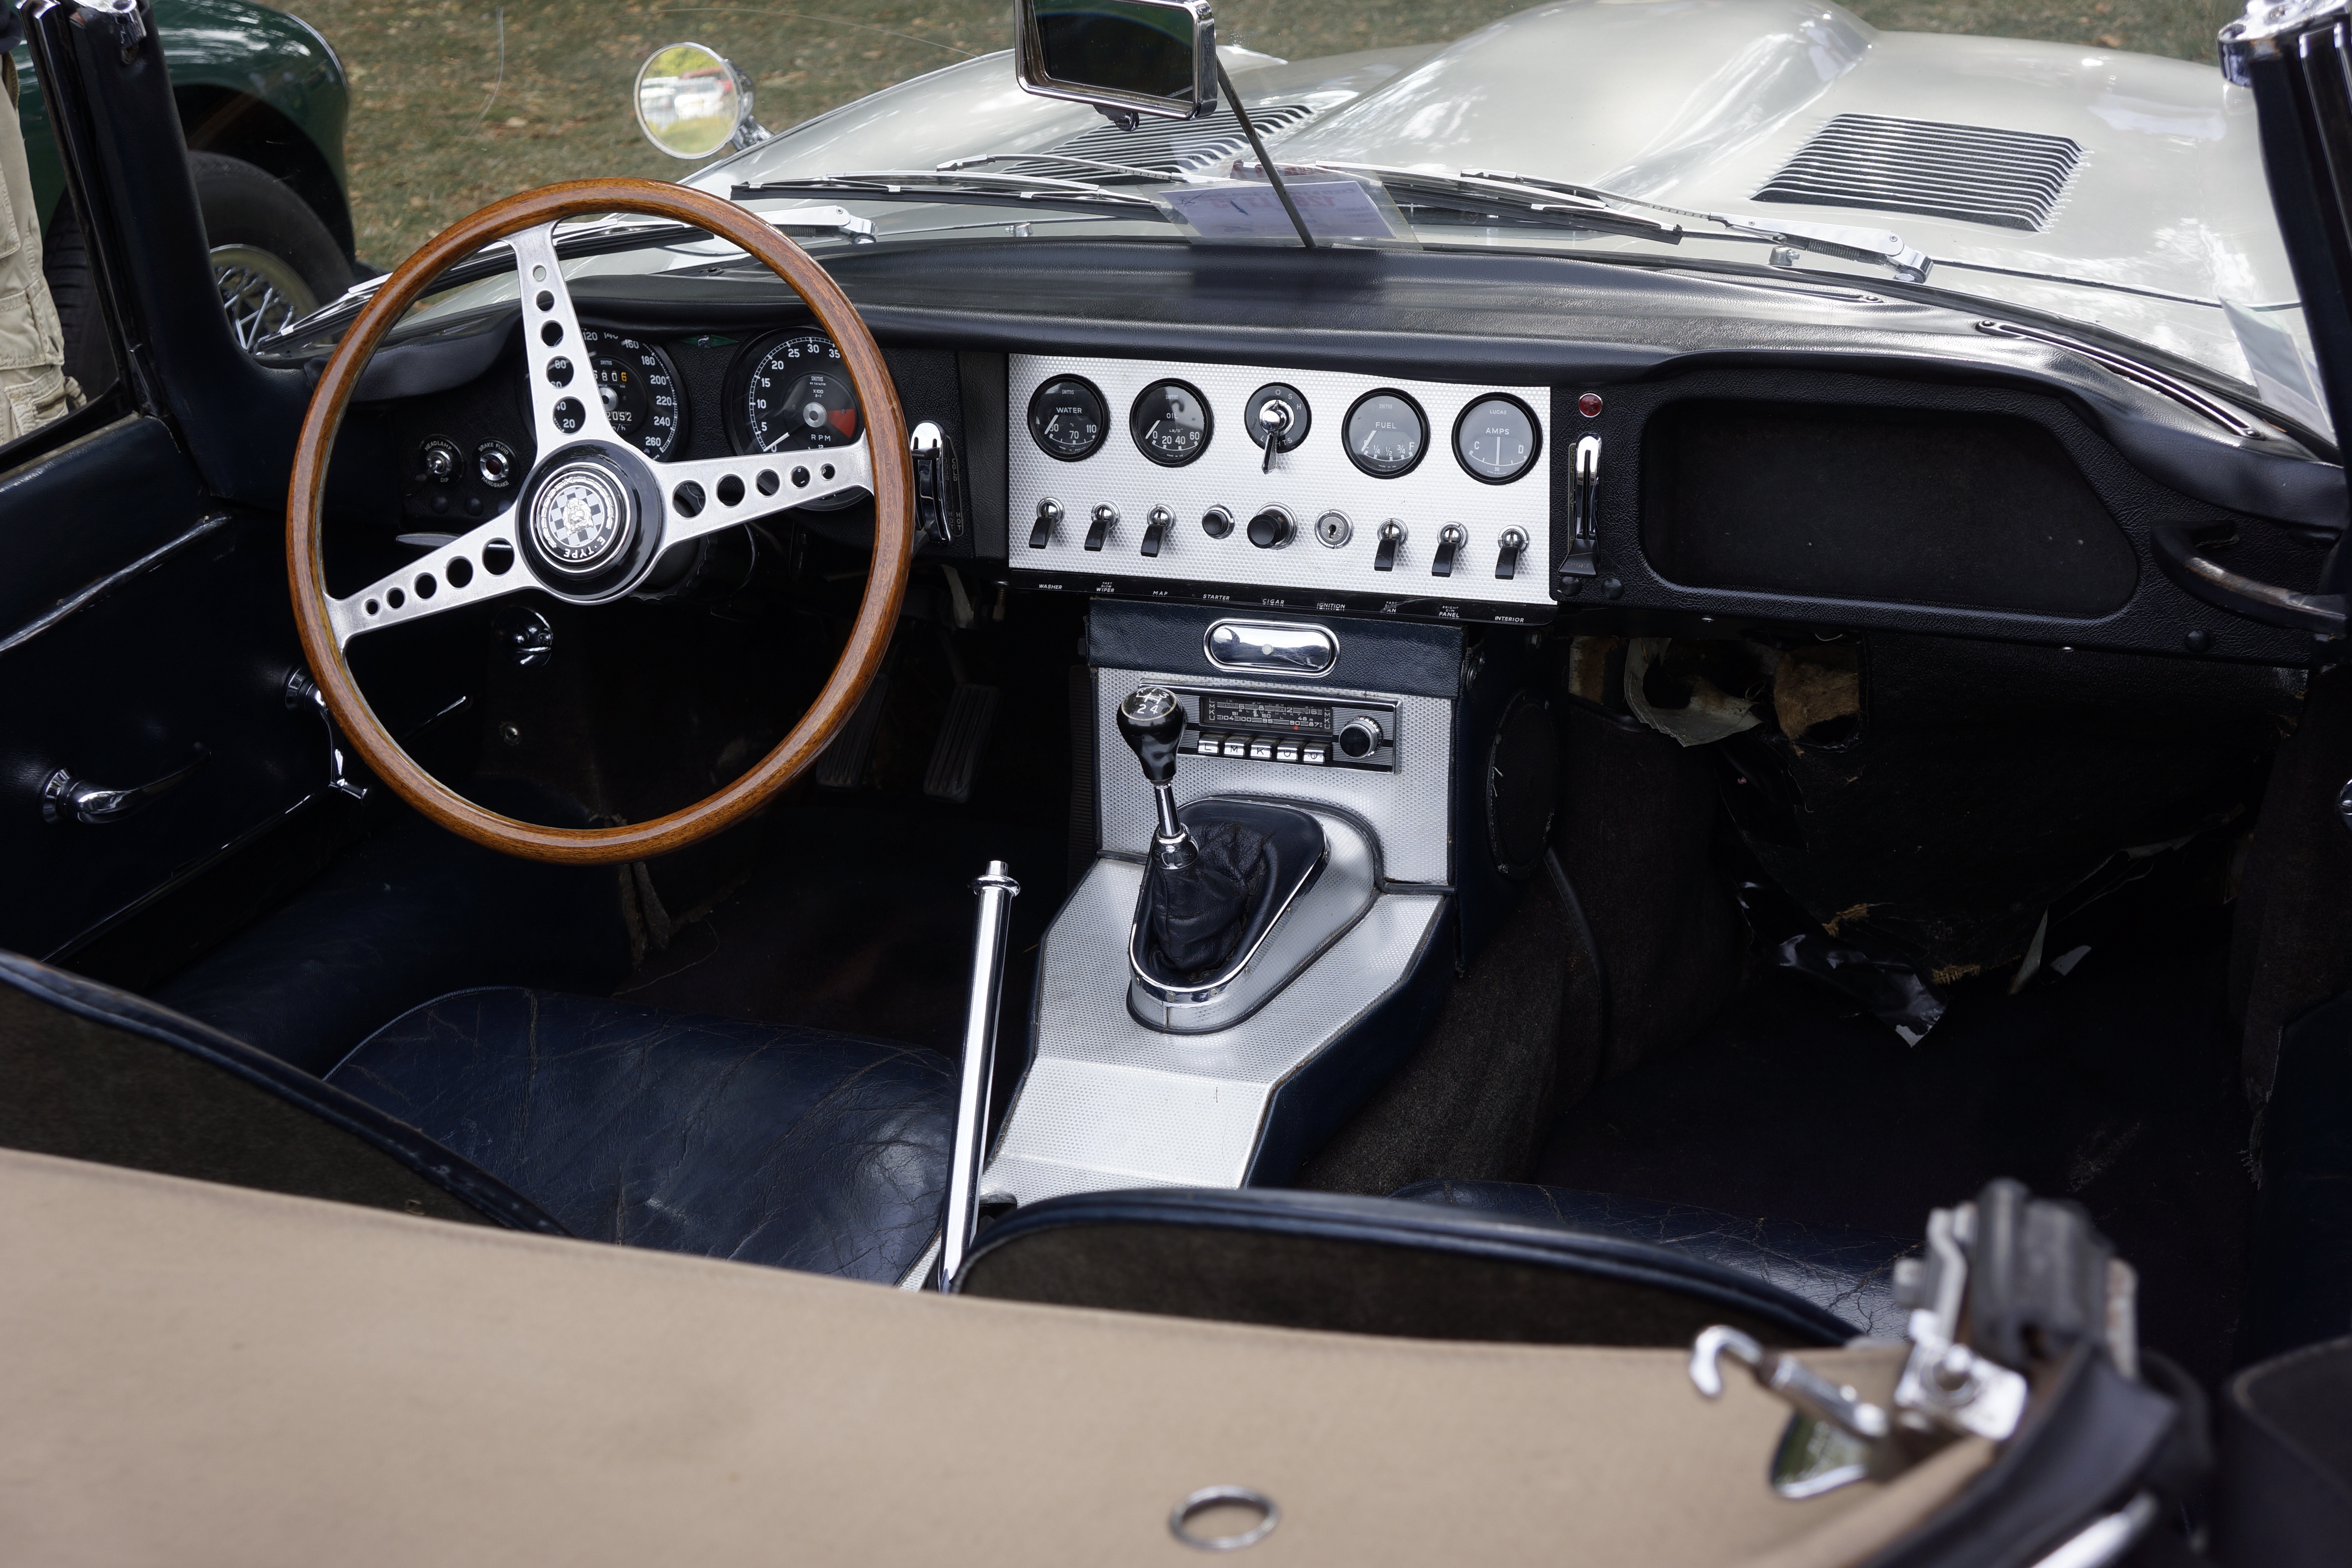
car, old, vehicle, sports car, expo, convertible, triumph, sathonay, tr3, land vehicle, automobile make, automotive exterior, luxury vehicle, performance car